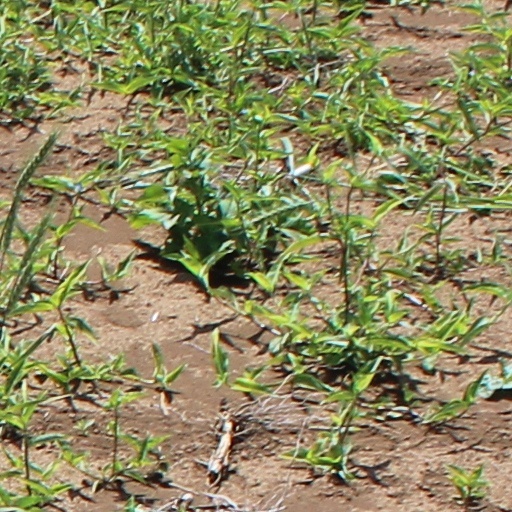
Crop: wheat